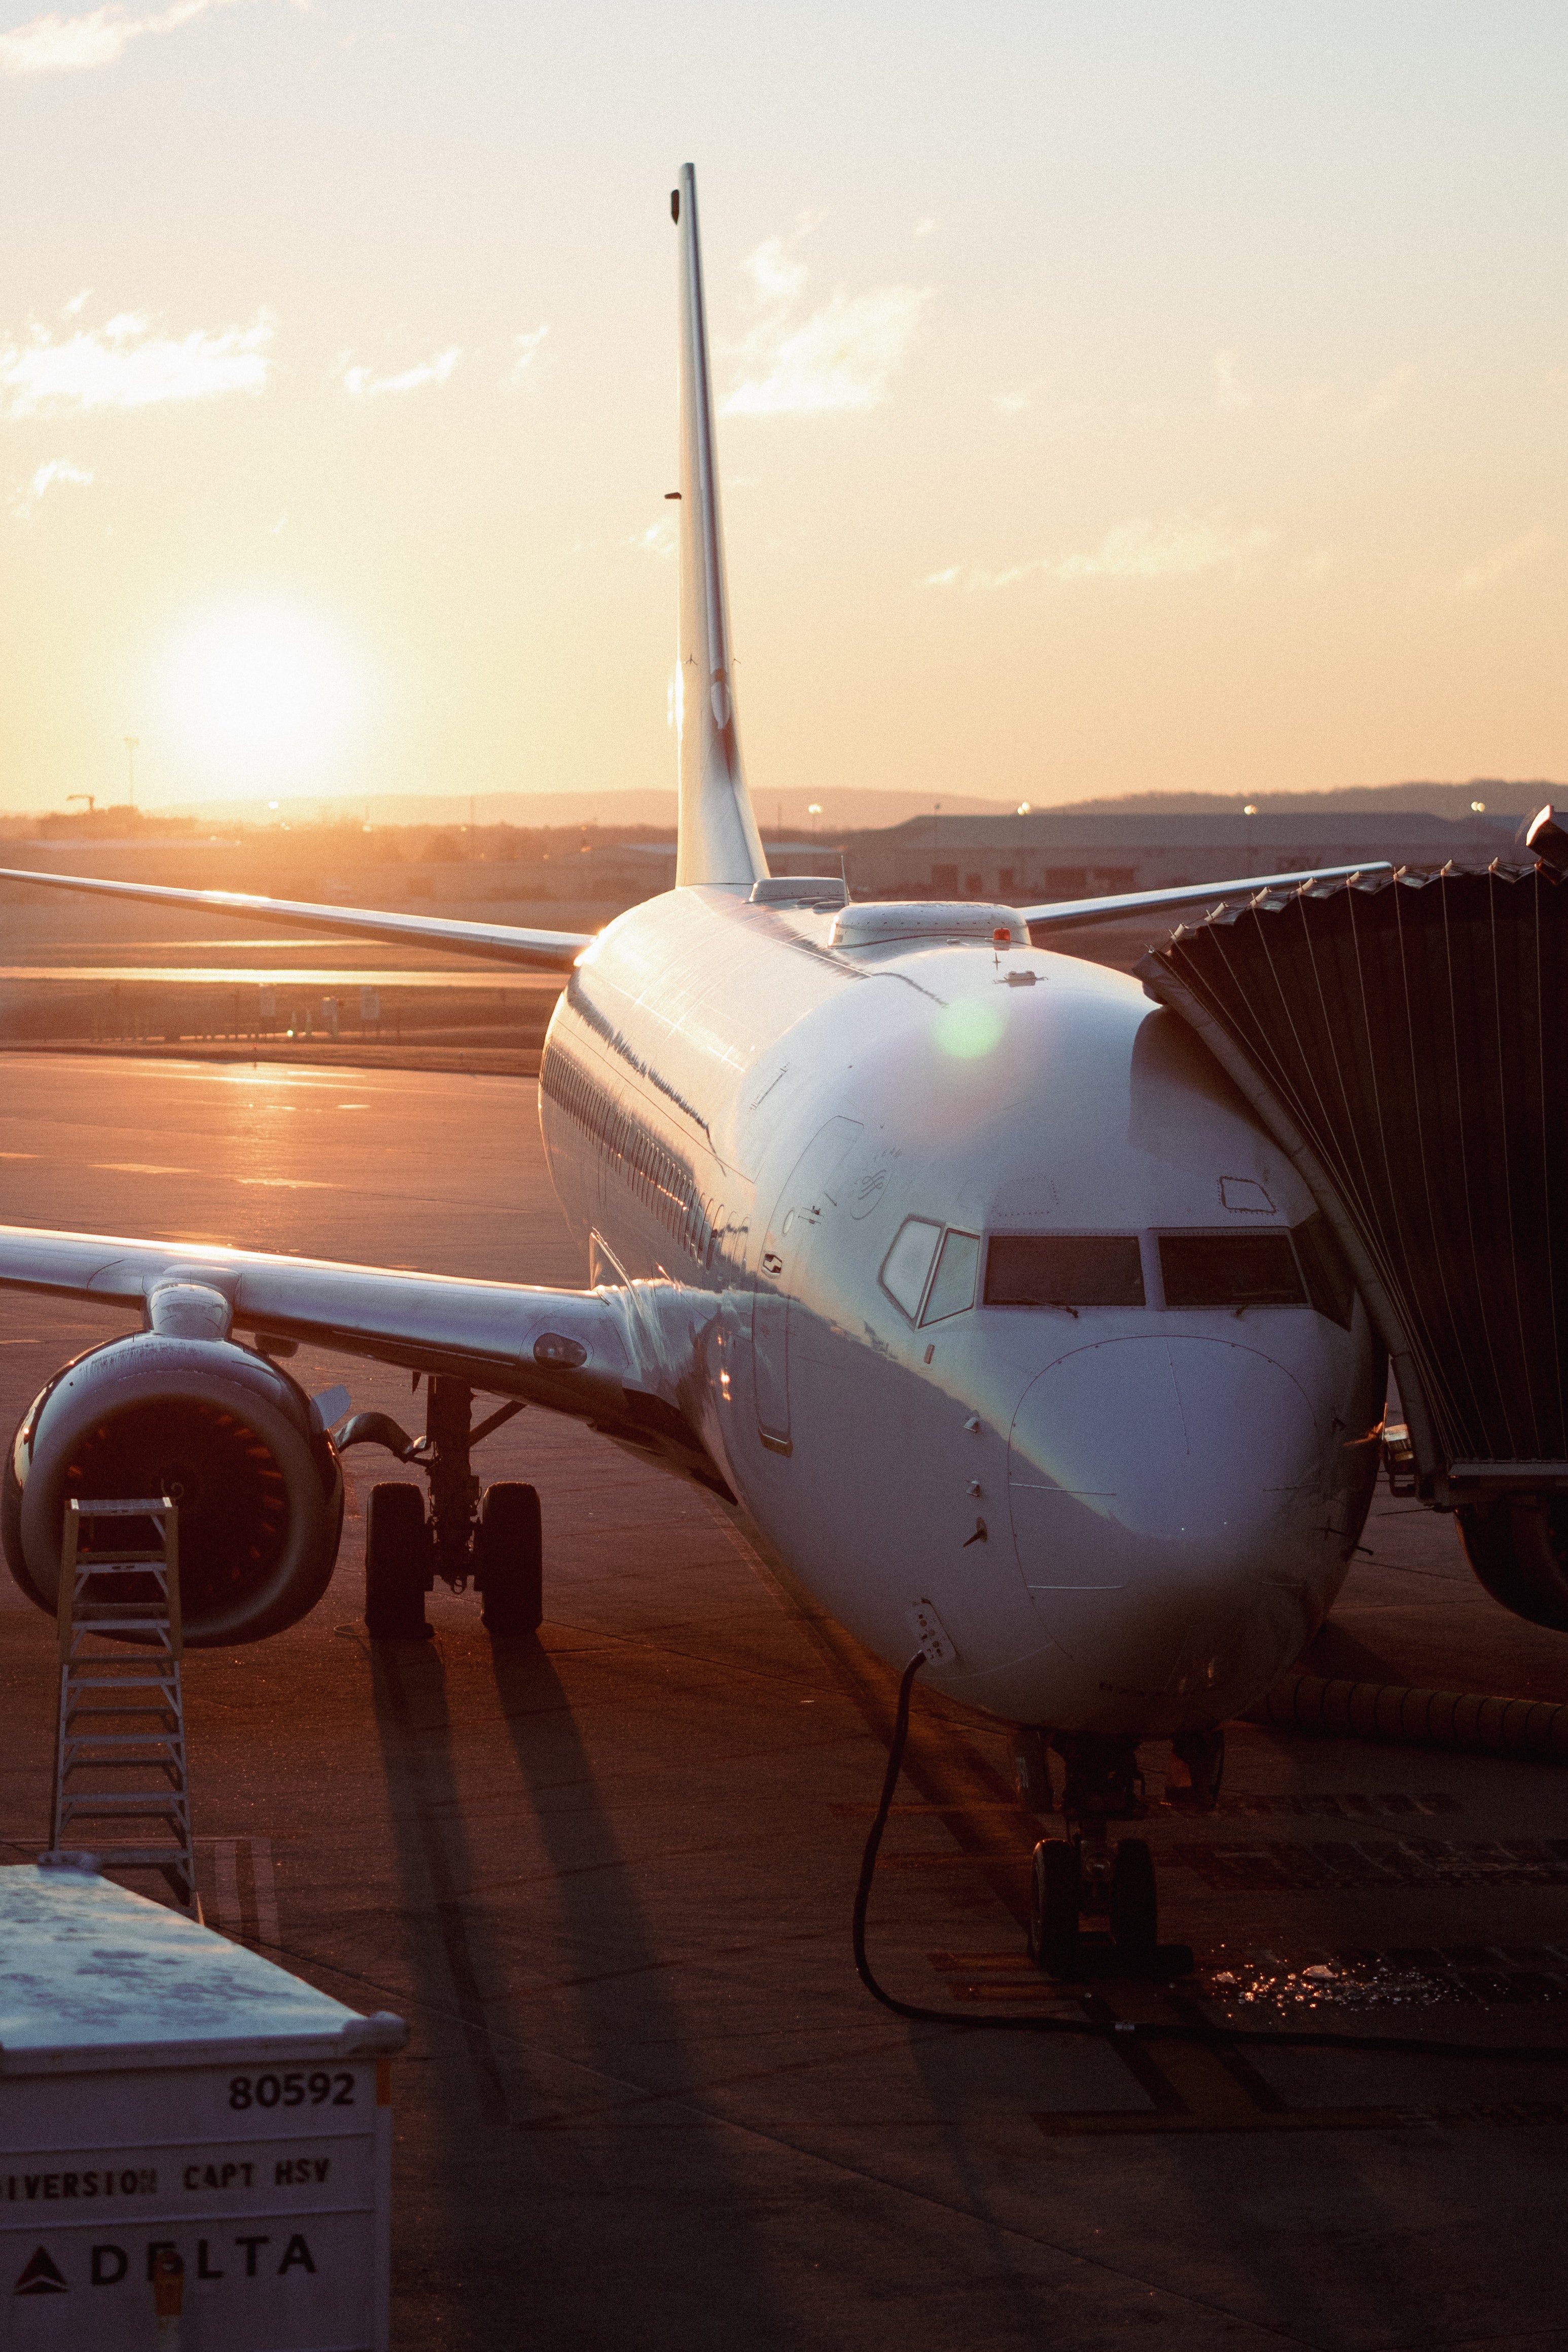
natural, cloud, sky, tire, vehicle, aircraft, airplane, jet engine, Twinjet, aerospace manufacturer, wheel, flap, runway, aircraft engine, turbine, aviation, airliner, air travel, service, jet aircraft, wing, narrow body aircraft, machine, airport apron, airline, general aviation, horizon, jet bridge, landscape, aerospace engineering, monoplane, flight, wide body aircraft, fin, airport, evening, boeing, travel, transport, airbus